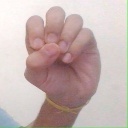
अक्षर: उ